Azerbaijan (Iran)

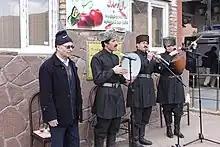
Ashiks by Azerbaijani traditional clothing in Nowruz-Tabriz

Ashik is a mystic bard, balladeer, or troubadour who accompanied his song be it a hikaye or a shorter original composition with a long-necked lute. The modern Azerbaijani ashiq is a professional musician who usually serves an apprenticeship, masters playing saz, and builds up a varied but individual repertoire of Turkic folk songs. and The Coffeehouse of Ashiks is a coffeehouse in cities of Azerbaijan where ashiks perform Turkish hikaye. In cities, towns, and villages of Iranian Azerbaijan ashiks entertain audiences in coffeehouses.